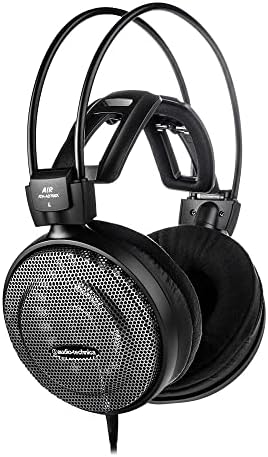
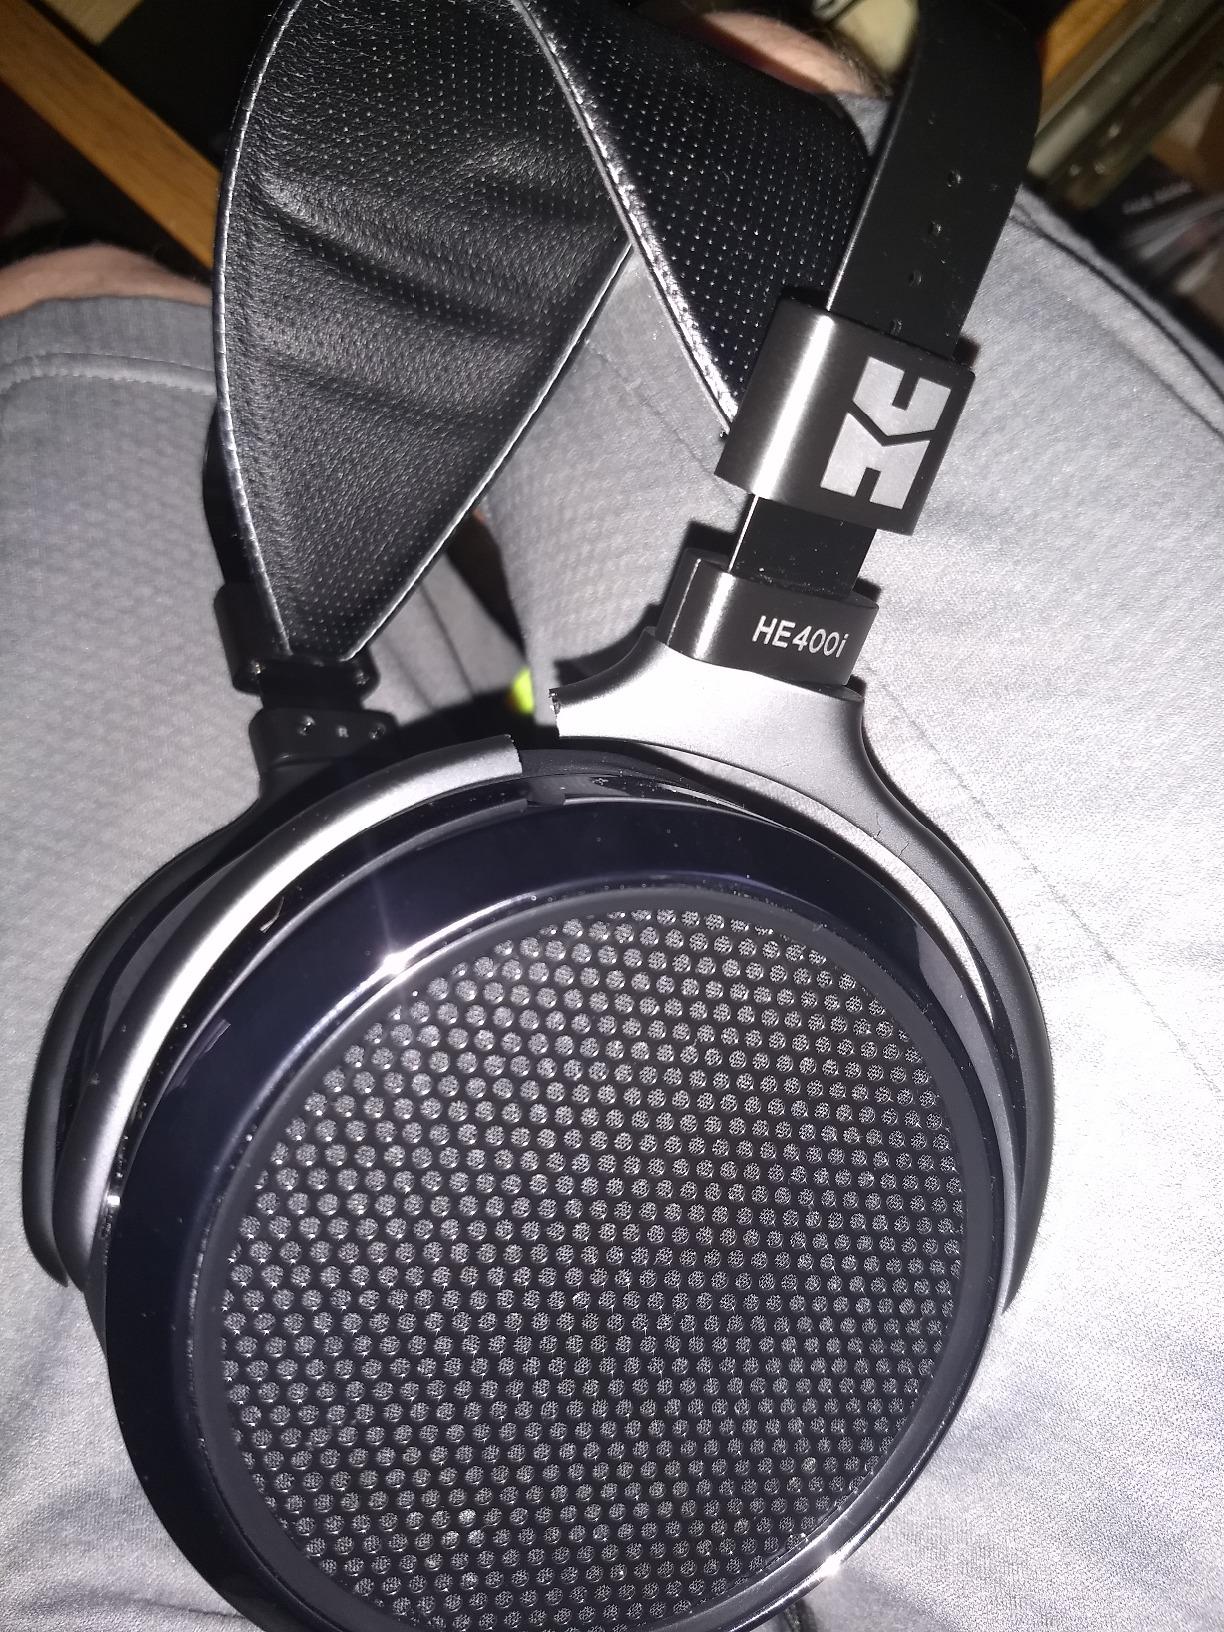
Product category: headphones
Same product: no